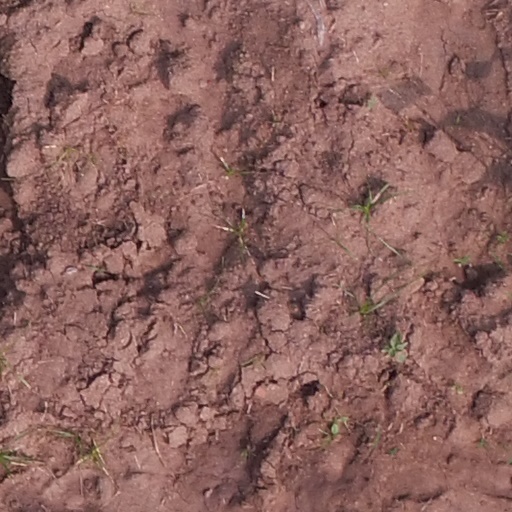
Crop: maize; corn